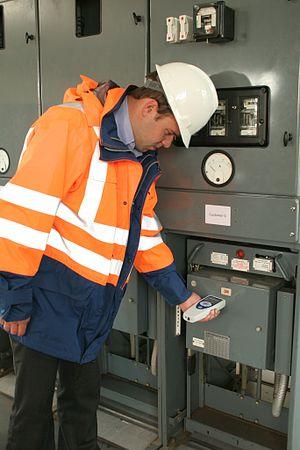
Dans le domaine de l'électricité, une décharge partielle est une « décharge électrique localisée qui court-circuite partiellement l'intervalle isolant séparant des conducteurs » sous l'effet d'une forte tension. Leur présence conduit à une dégradation accélérée de l'isolation qu'elle soit liquide, par oxydation, ou solide, par érosion.